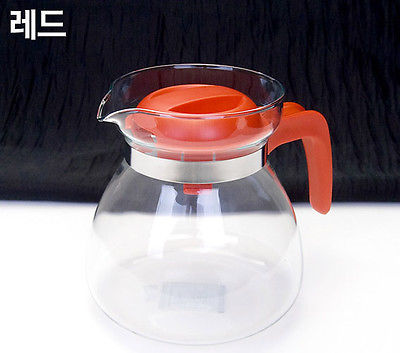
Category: kettle